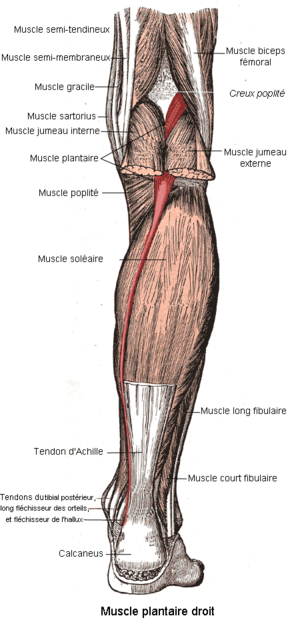
Muscle plantaire. Anatomie humaine
Le muscle plantaire est un muscle accessoire inconstant appartenant à la partie superficielle de la loge postérieure de la jambe.